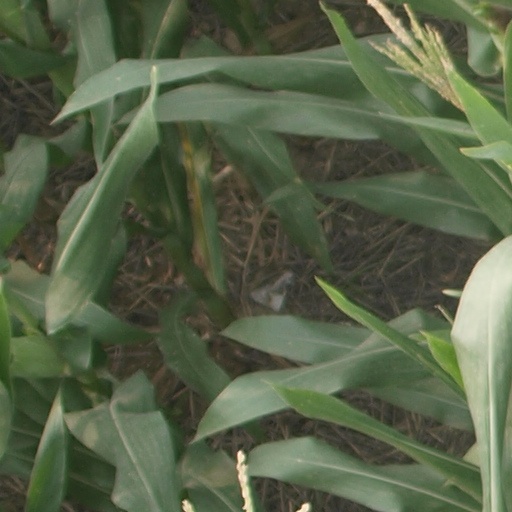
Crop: maize; corn